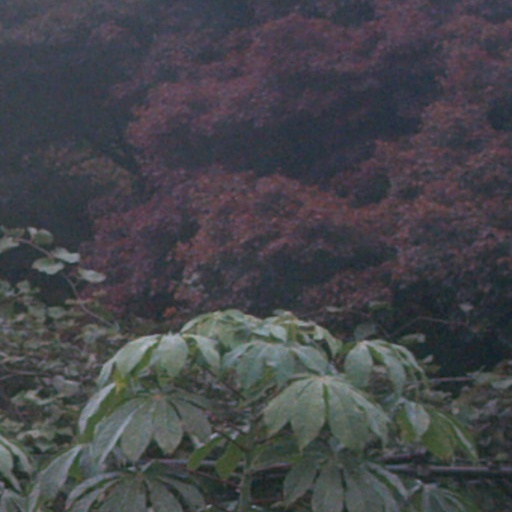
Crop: cassava